Midnight in Paris

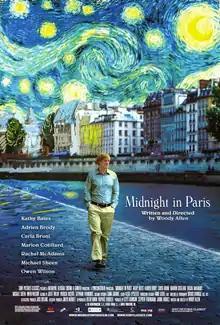
Theatrical release poster

Midnight in Paris is a 2011 fantasy comedy film written and directed by Woody Allen. Set in Paris, the film follows Gil Pender (Owen Wilson), a screenwriter and aspiring novelist, who is forced to confront the shortcomings of his relationship with his materialistic fiancée (Rachel McAdams) and their divergent goals, which become increasingly exaggerated as he travels back in time to the 1920s each night at midnight.